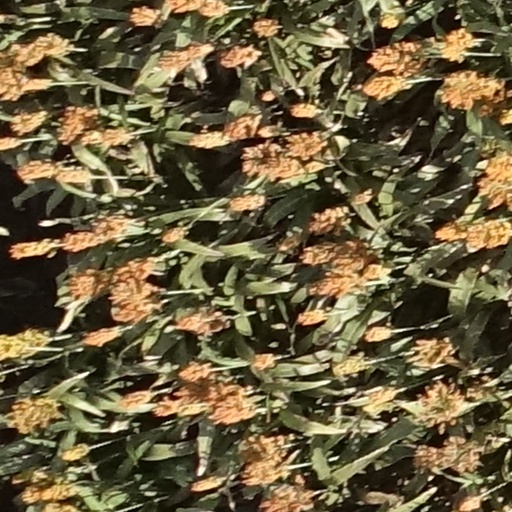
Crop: sorghum